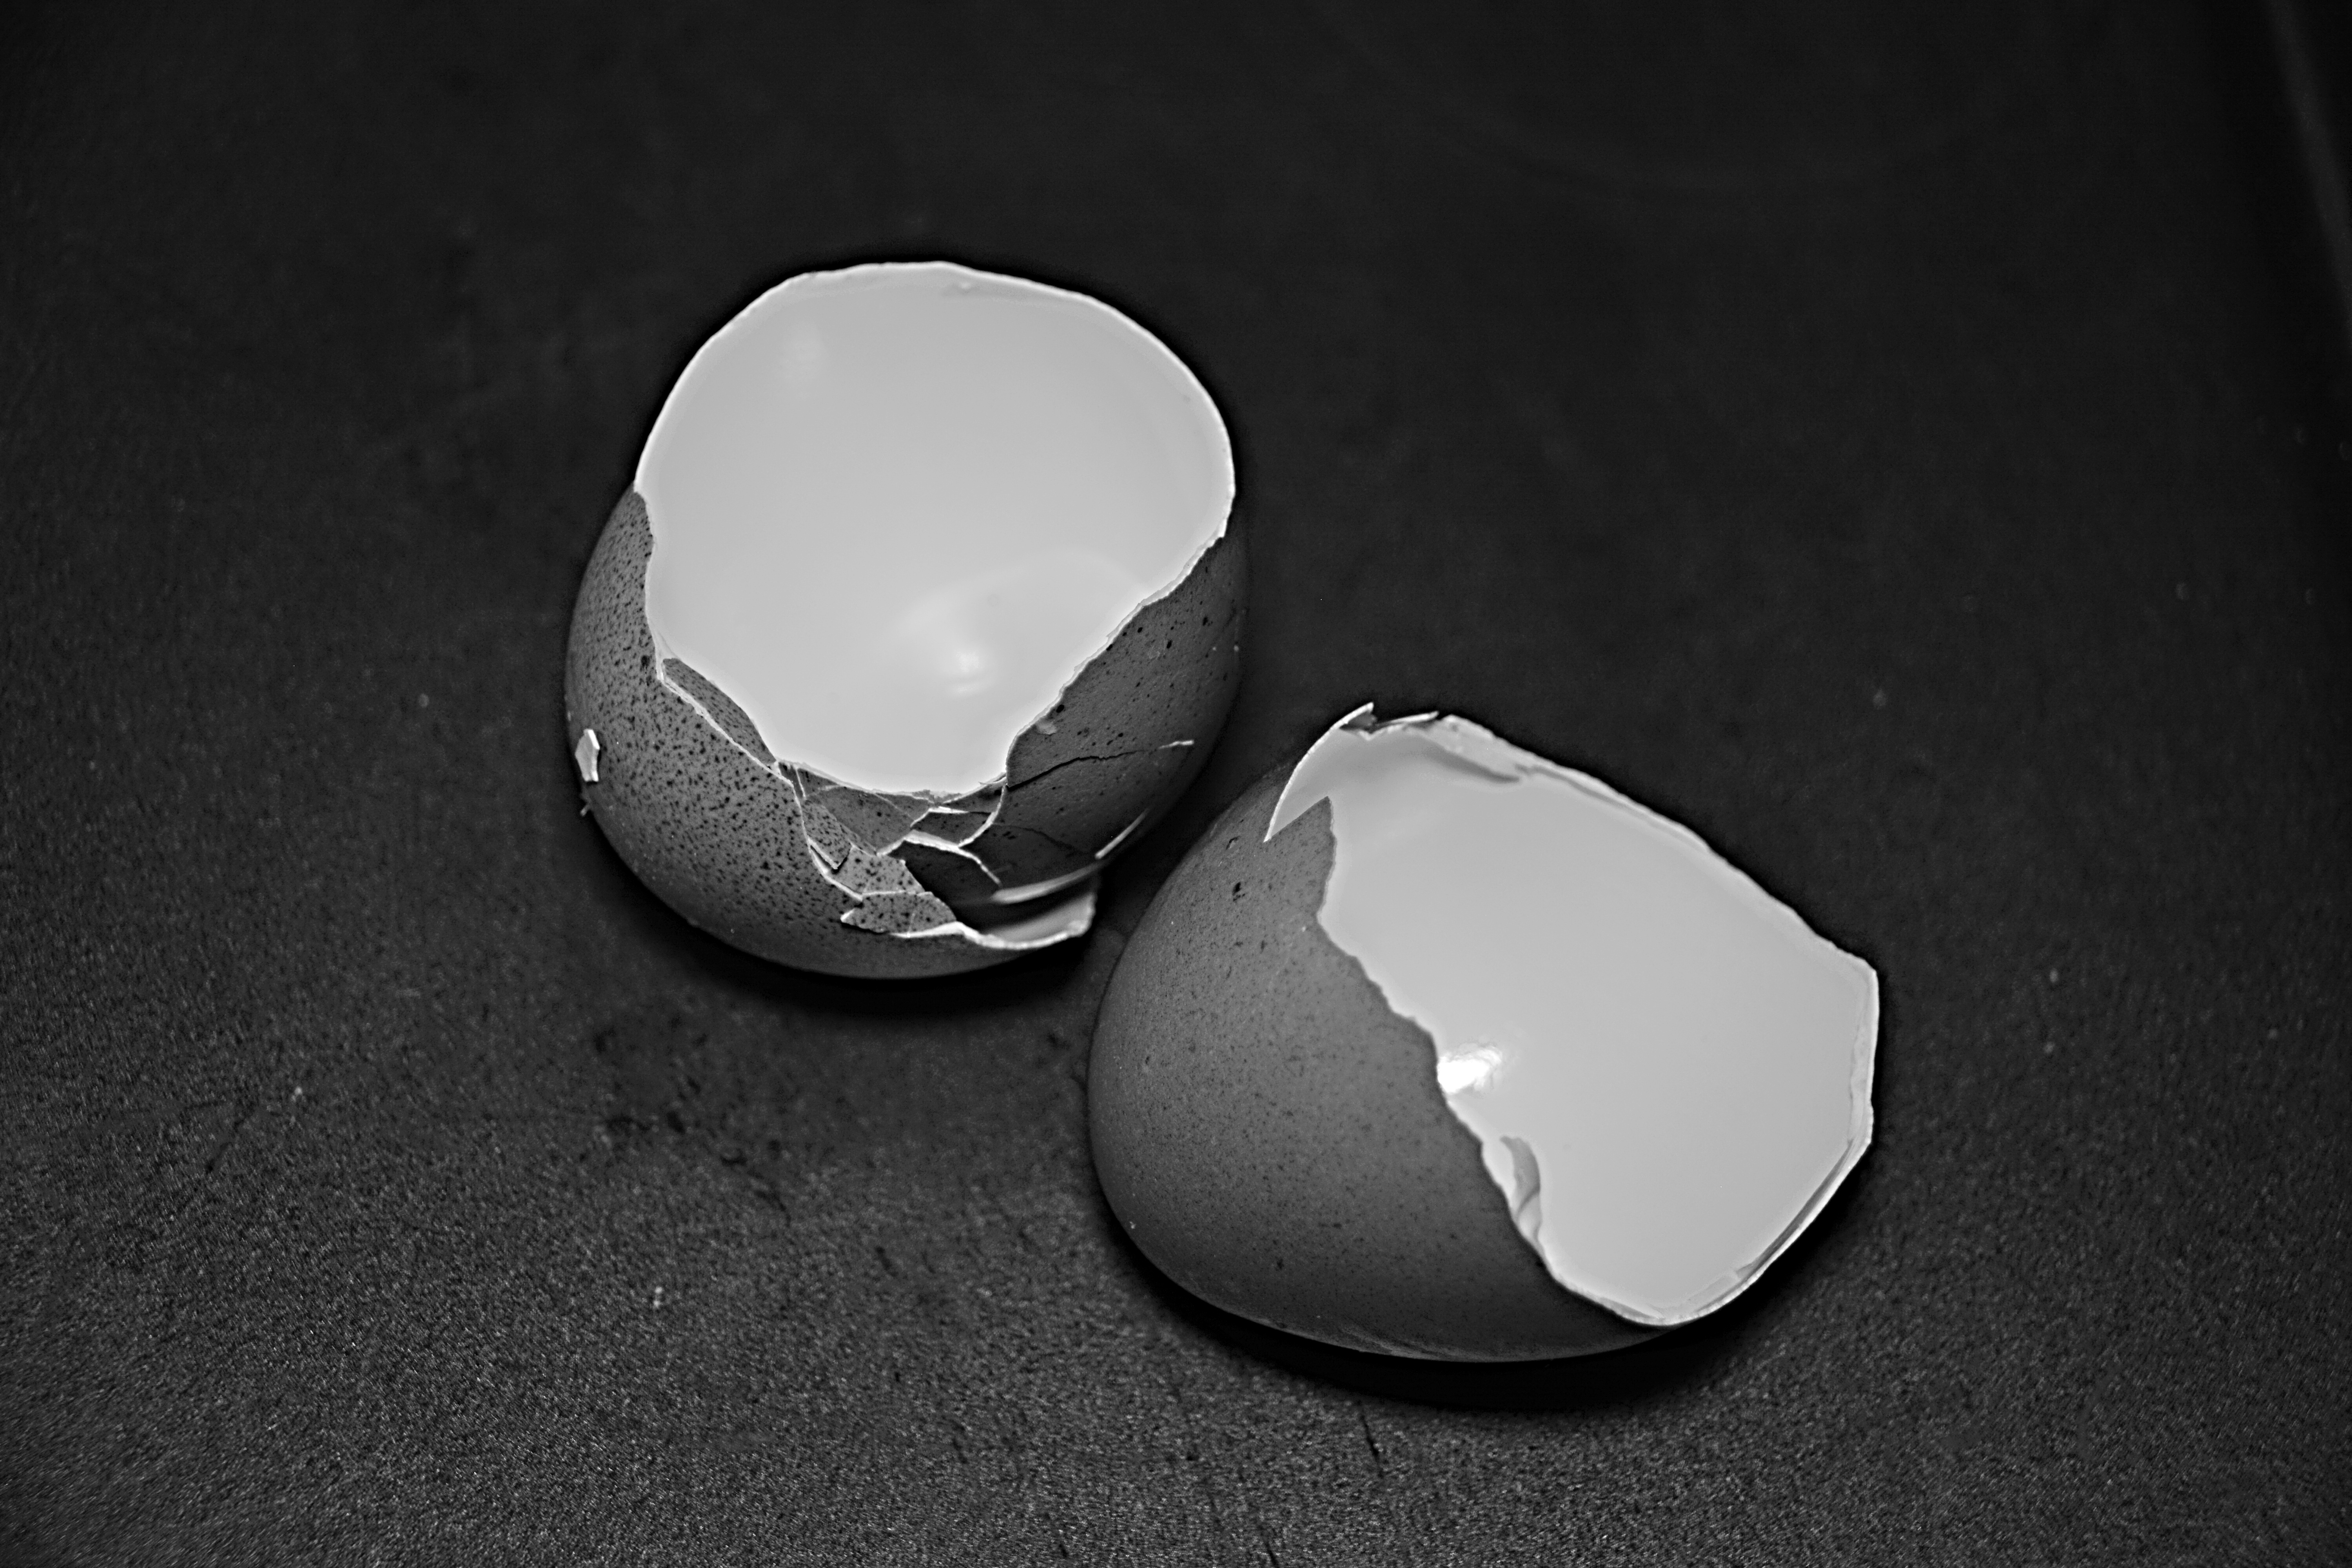
nature, bird, black and white, white, photography, glass, black, monochrome, material, circle, jewellery, shells, silver, animals, eggs, sphere, shape, chick, macro photography, monochrome photography, fashion accessory